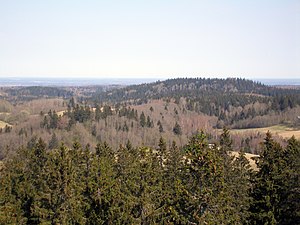
Haanja højland
Udsigt mod Haanja fra udsigtstårnet på Suur Munamägi.
Haanja højland er en landskabelig region i det sydøstlige Estland.